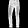
Label: Trouser